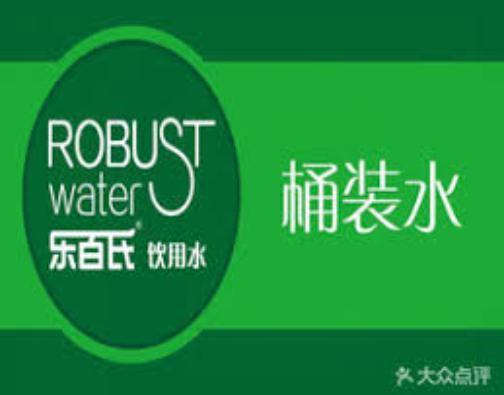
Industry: Food